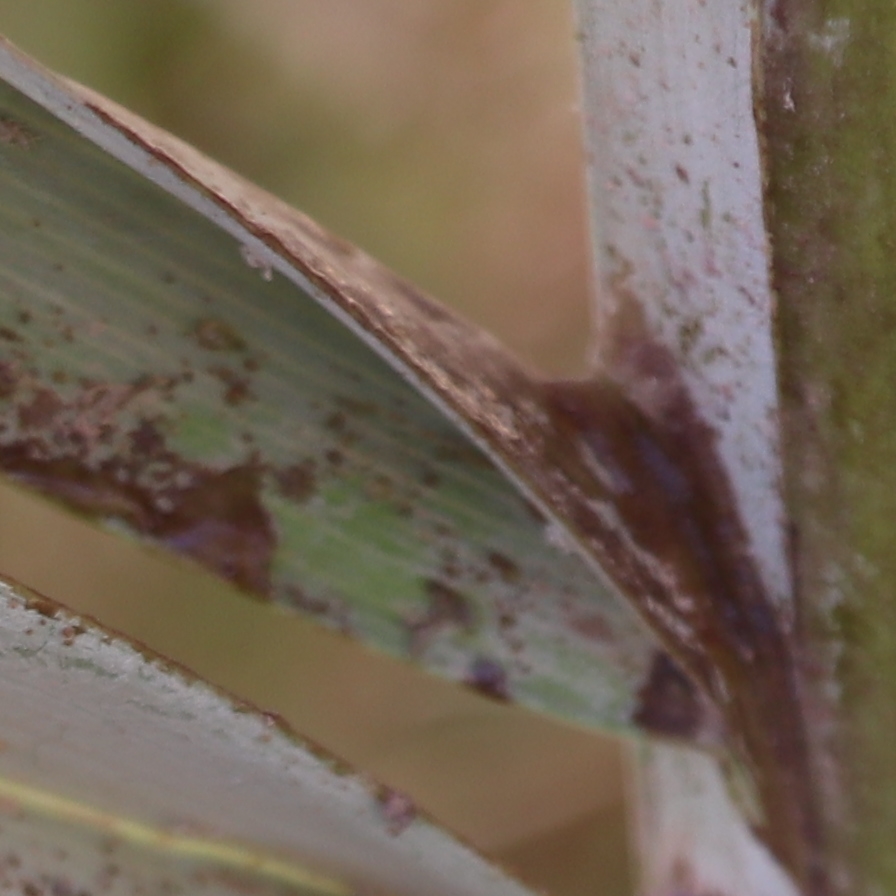
Label: Honey